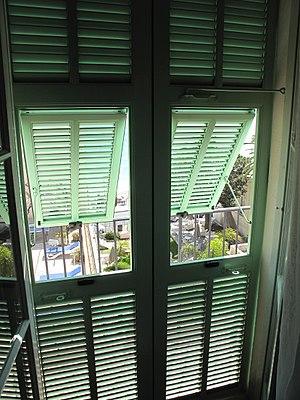
Vue de l'intérieur de volets provençaux (persiennes). Hotel Balmoral à Menton, Alpes-Maritimes.